Apple 410 Color Plotter

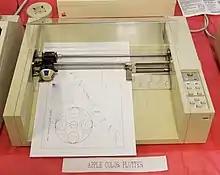
Working Apple Color Plotter with self-test sheet in 2012

The Apple 410 Color Plotter (OEM Yokogawa's YEW PL-1000) is a color plotter printer that was sold by Apple Computer, Inc. from 1983 to 1988. The colors came in either water- or oil-based inks.